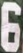
Number: 6